Charles Herbert Flowers High School

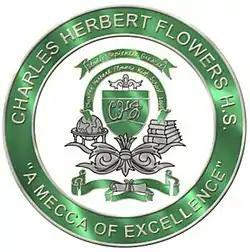
School Emblem

Initially, students of Charles Herbert Flowers were not required to wear uniforms, although there was a dress code that students had to adhere to. In the fall of 2005, following a school-wide survey of parents and students, Flowers students were required to wear a school uniform that consisted of grey slacks or grey pleated skirts, white polo or oxford shirts consisting of the school logo, a hunter green blazer or v-neck sweater vest, and v-neck long-sleeve sweater, all bearing the school logo, as well as a black belt and black shoes.